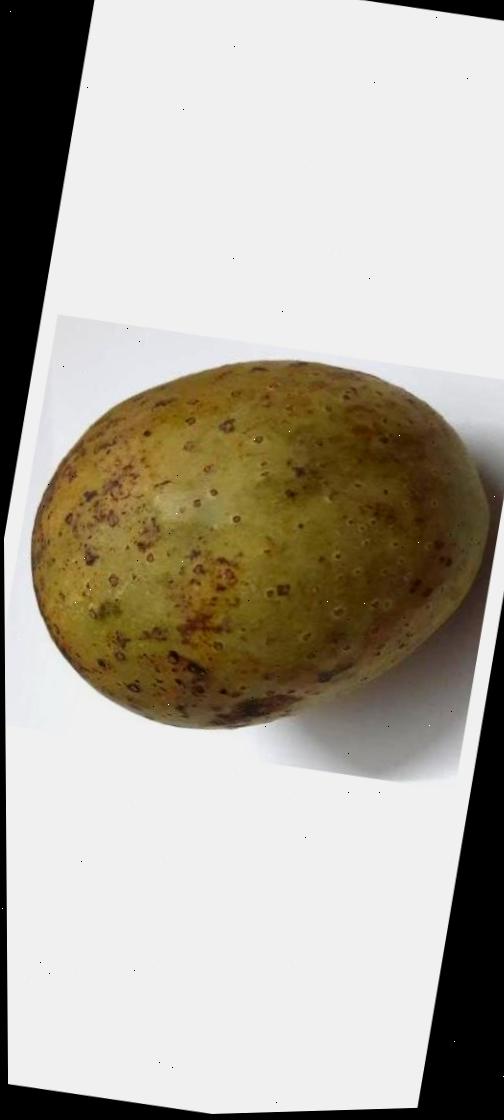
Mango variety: Gourmoti